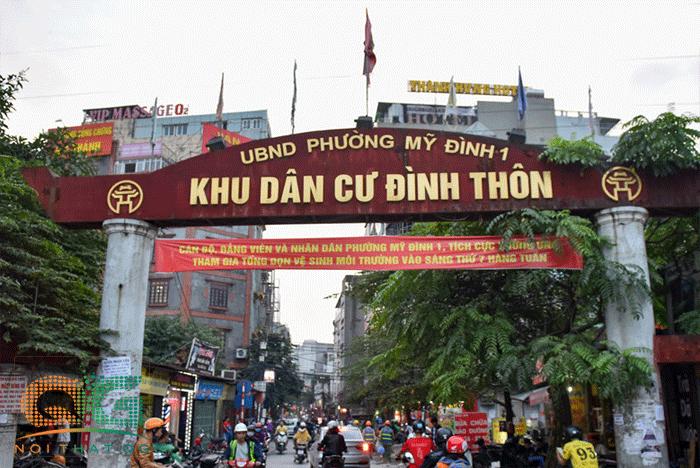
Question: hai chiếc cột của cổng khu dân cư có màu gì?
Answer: màu xám